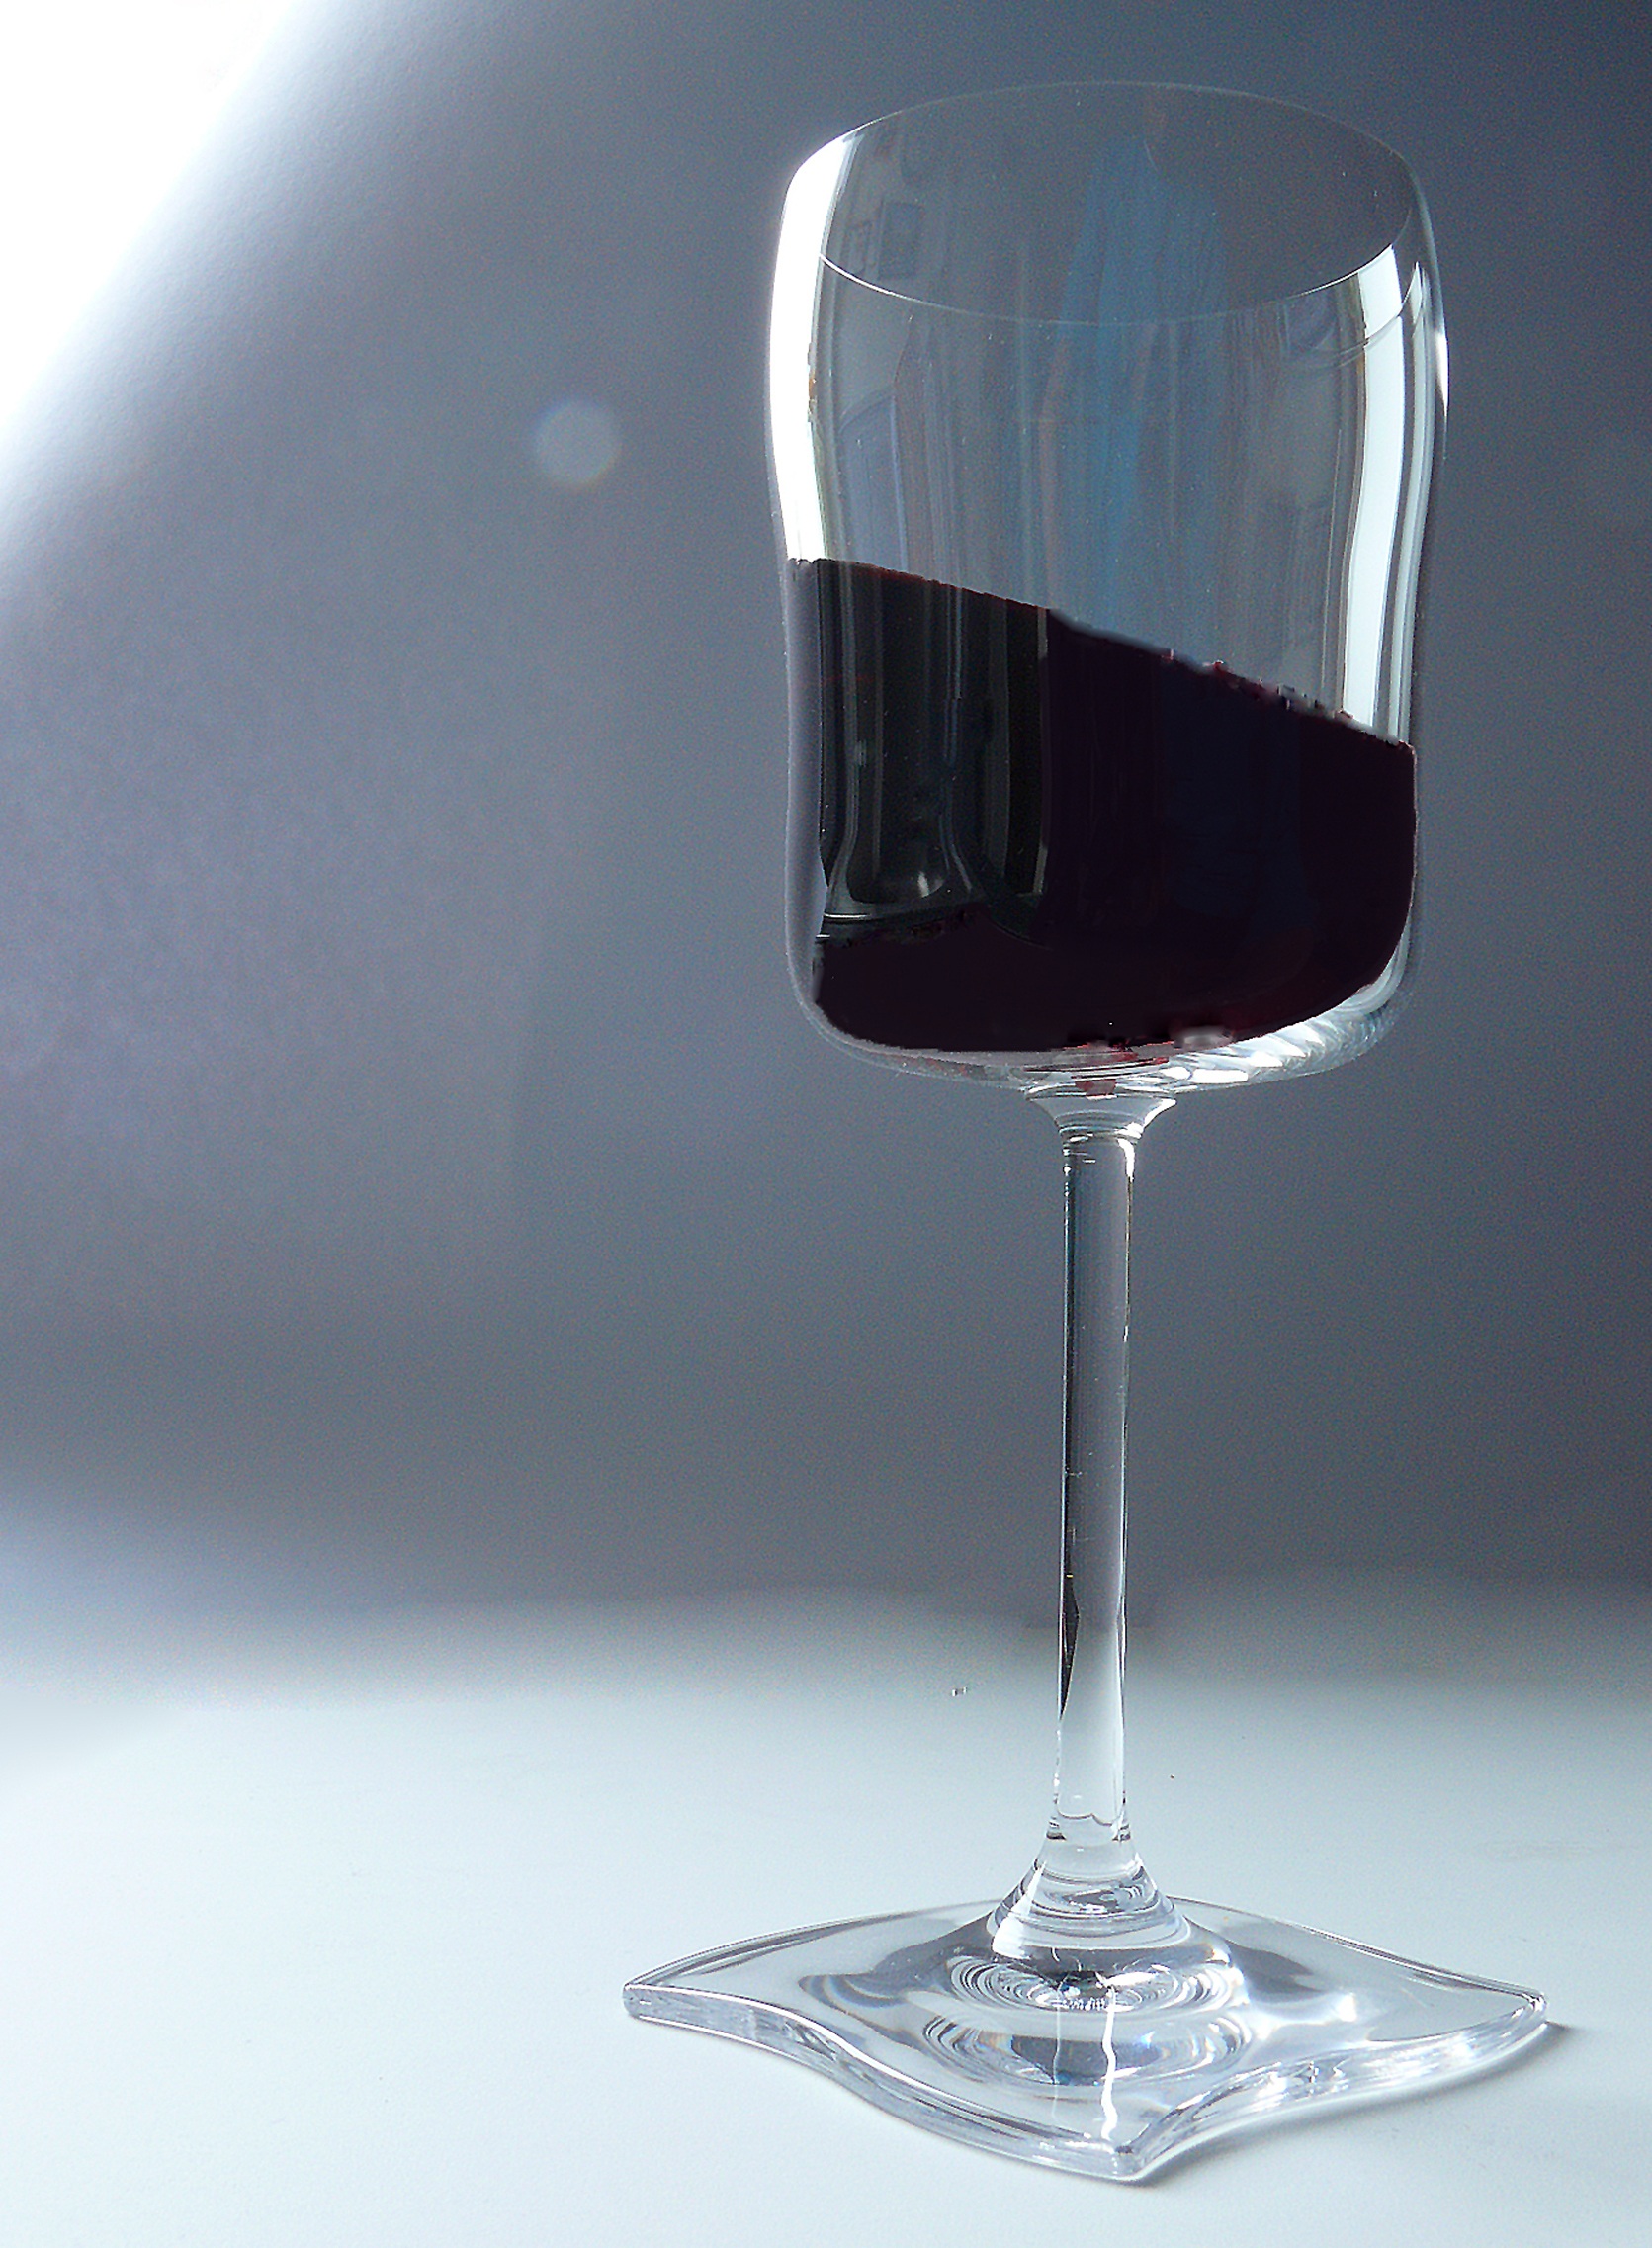
wine, glass, clear, drink, bottle, red wine, tableware, material, alcohol, wine glass, transparent, bottles, glasses, benefit from, pleasure, abut, prost, rheinhessen, stemware, drinkware, champagne stemware